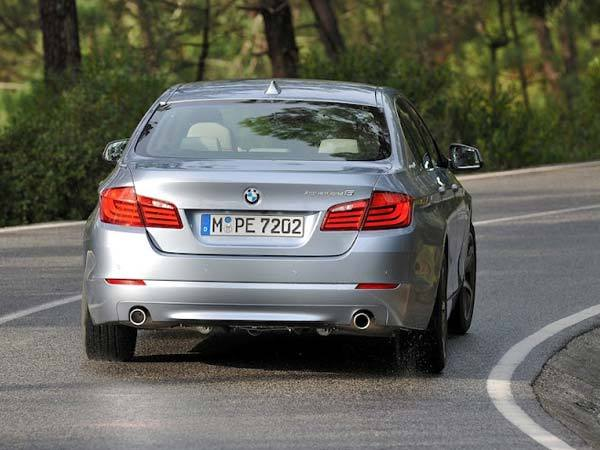
Car model: 2012 BMW ActiveHybrid 5 Sedan